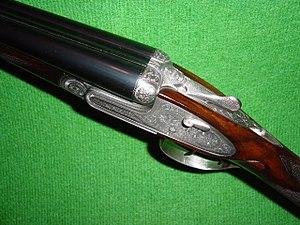
Fusil juxtaposé GRULLA calibre 20 platines démontables